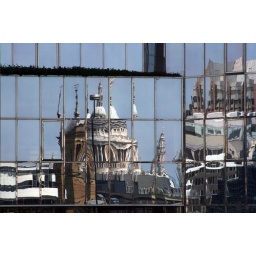
St. Pauls and Blackfriars station reflected in a building near london bridge